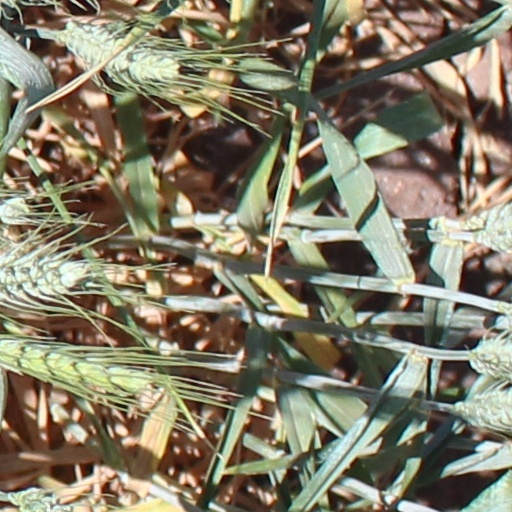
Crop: wheat